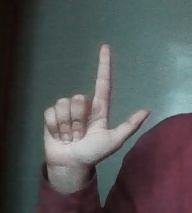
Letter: laam